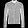
Label: Coat